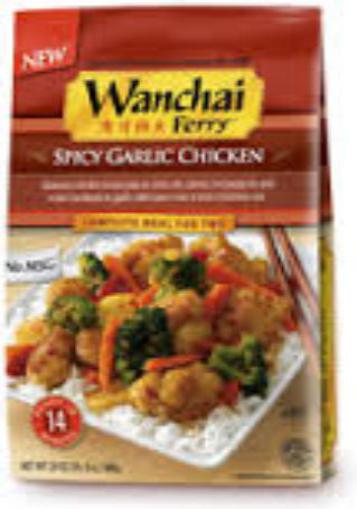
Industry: Food